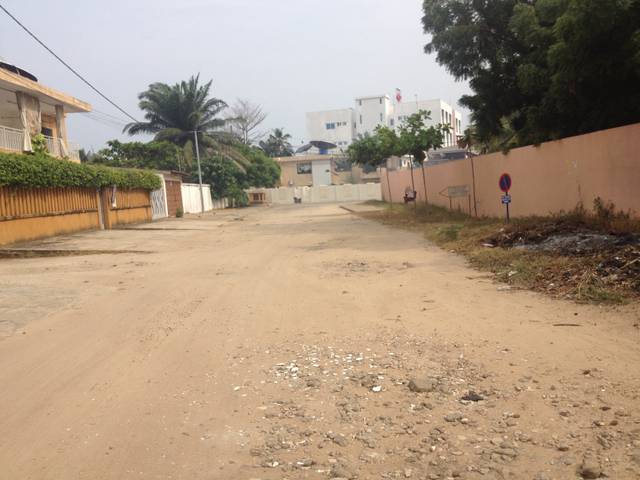
Region: Benin
Coordinates: 6.355, 2.405